Chilean battleship Almirante Latorre

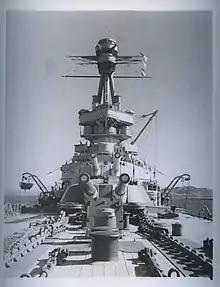
"Almirante Latorre" from the bow, date unknown.

After the end of the war in Europe, Chile began to seek additional ships to bolster its fleet. The United Kingdom offered many of its surplus warships, including the two remaining s. The news that Chile could possibly acquire those two capital ships started an uproar in the country, with naval officers publicly denouncing such an action and instead promoting the virtues of submarines and aircraft on the basis of lower costs and their performance in the First World War. Other nations of South America worried that an attempt to regain the title of "the first naval power in South America", as "The New York Times" put it, would start another naval arms race.